Hairy cell leukemia

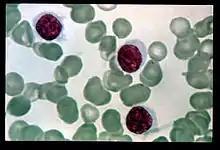

Hairy cell leukemia is an uncommon hematological malignancy characterized by an accumulation of abnormal B lymphocytes. The incidence of hairy cell leukemia (HCL) is 0.28-0.30 cases per 100,000 people in Europe and the United States and the prevalence is approximately 3.12 cases per 100,000 in Europe with a lower prevalence in Asia, Africa and the Middle East.